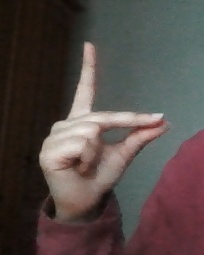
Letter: ta